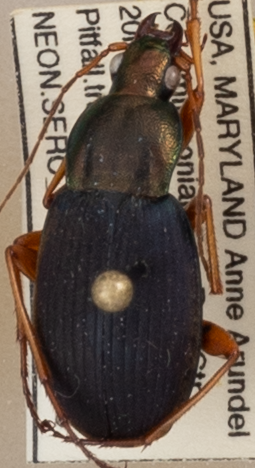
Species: Chlaenius aestivus
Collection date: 2019-07-25
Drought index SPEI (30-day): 0.074
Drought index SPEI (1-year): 1.69
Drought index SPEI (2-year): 1.69